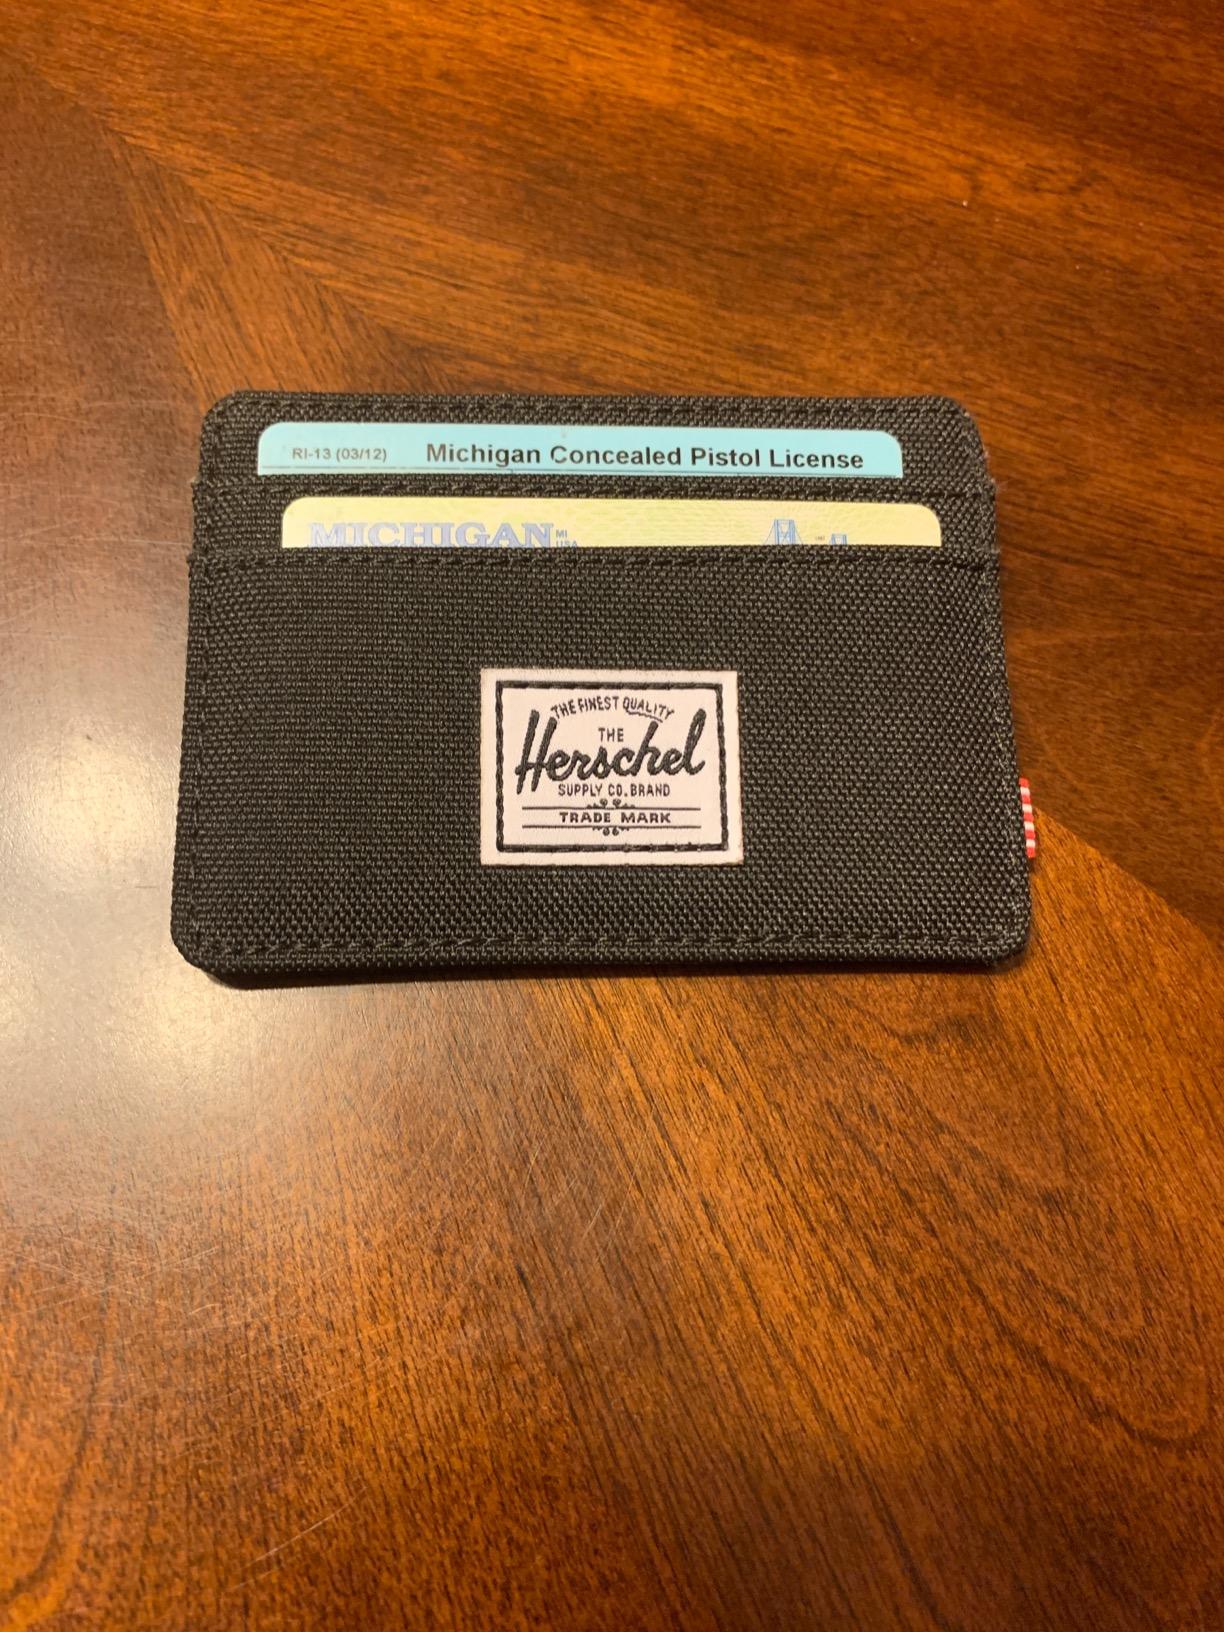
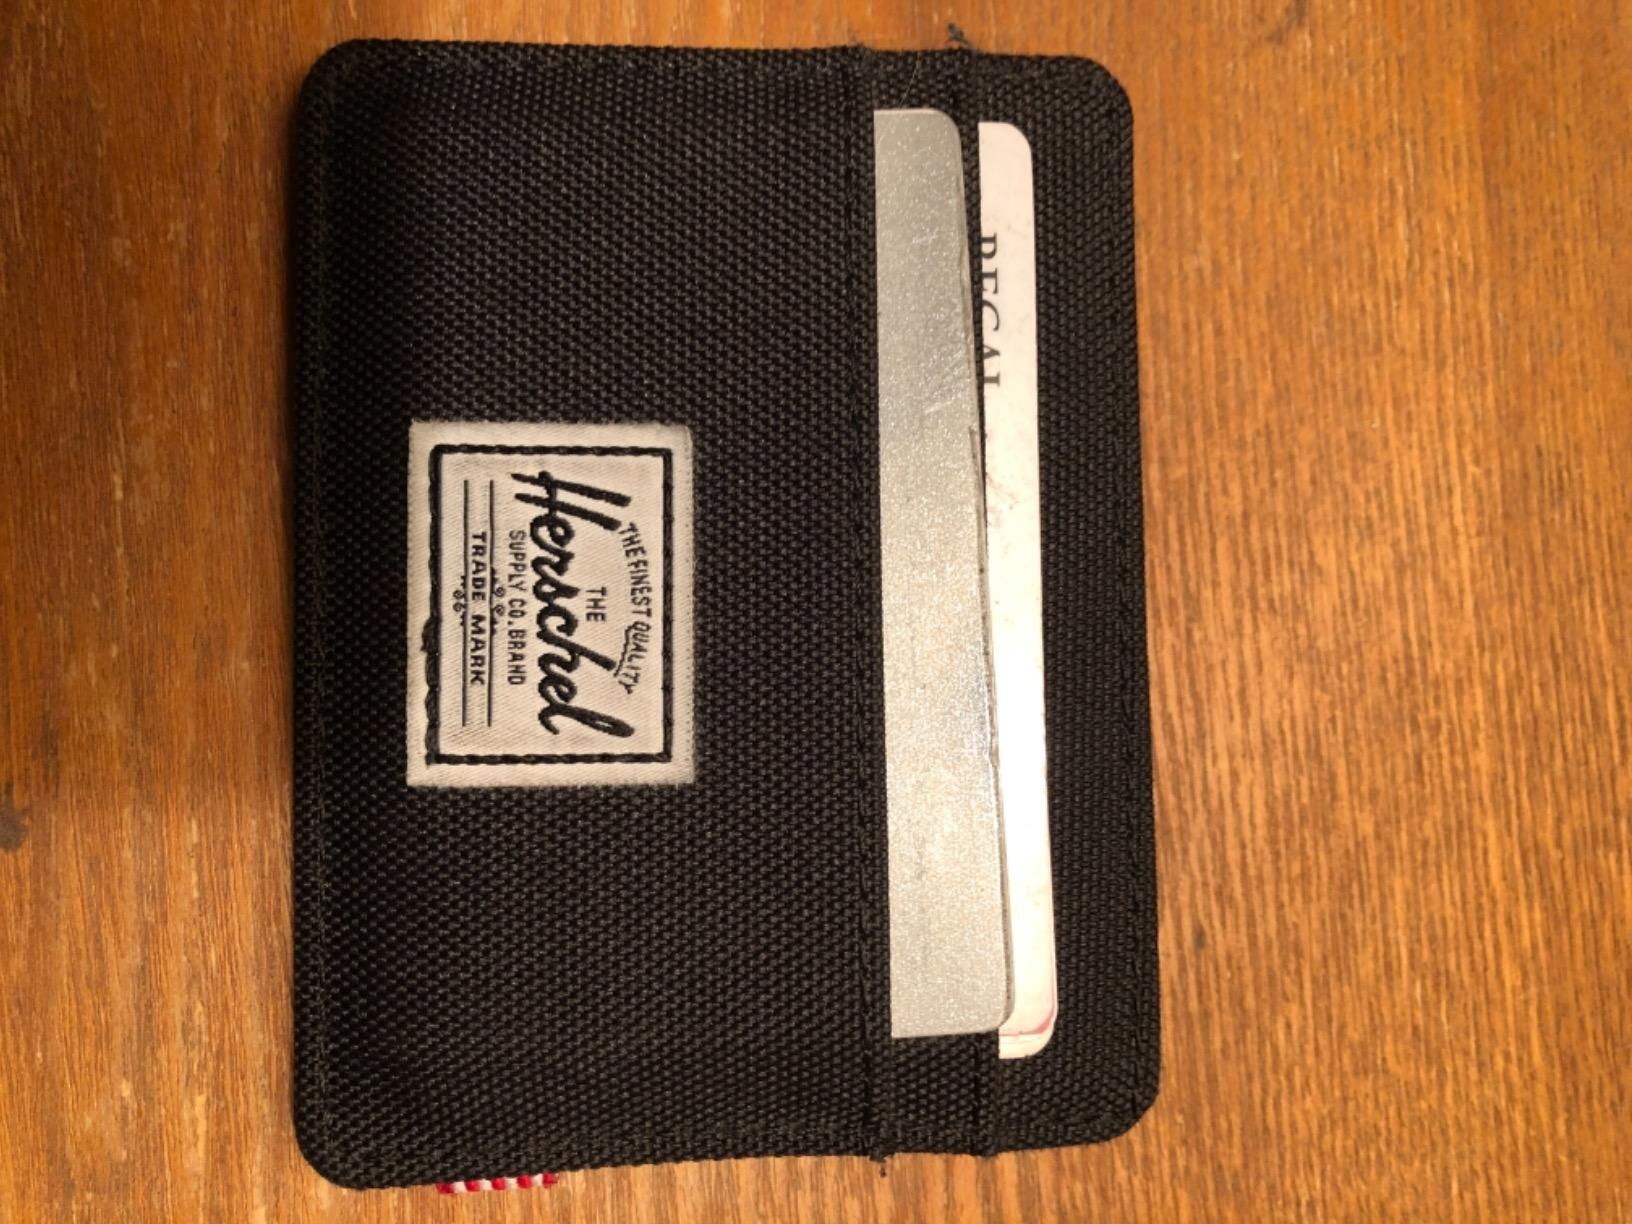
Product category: accessories_wallet
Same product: yes